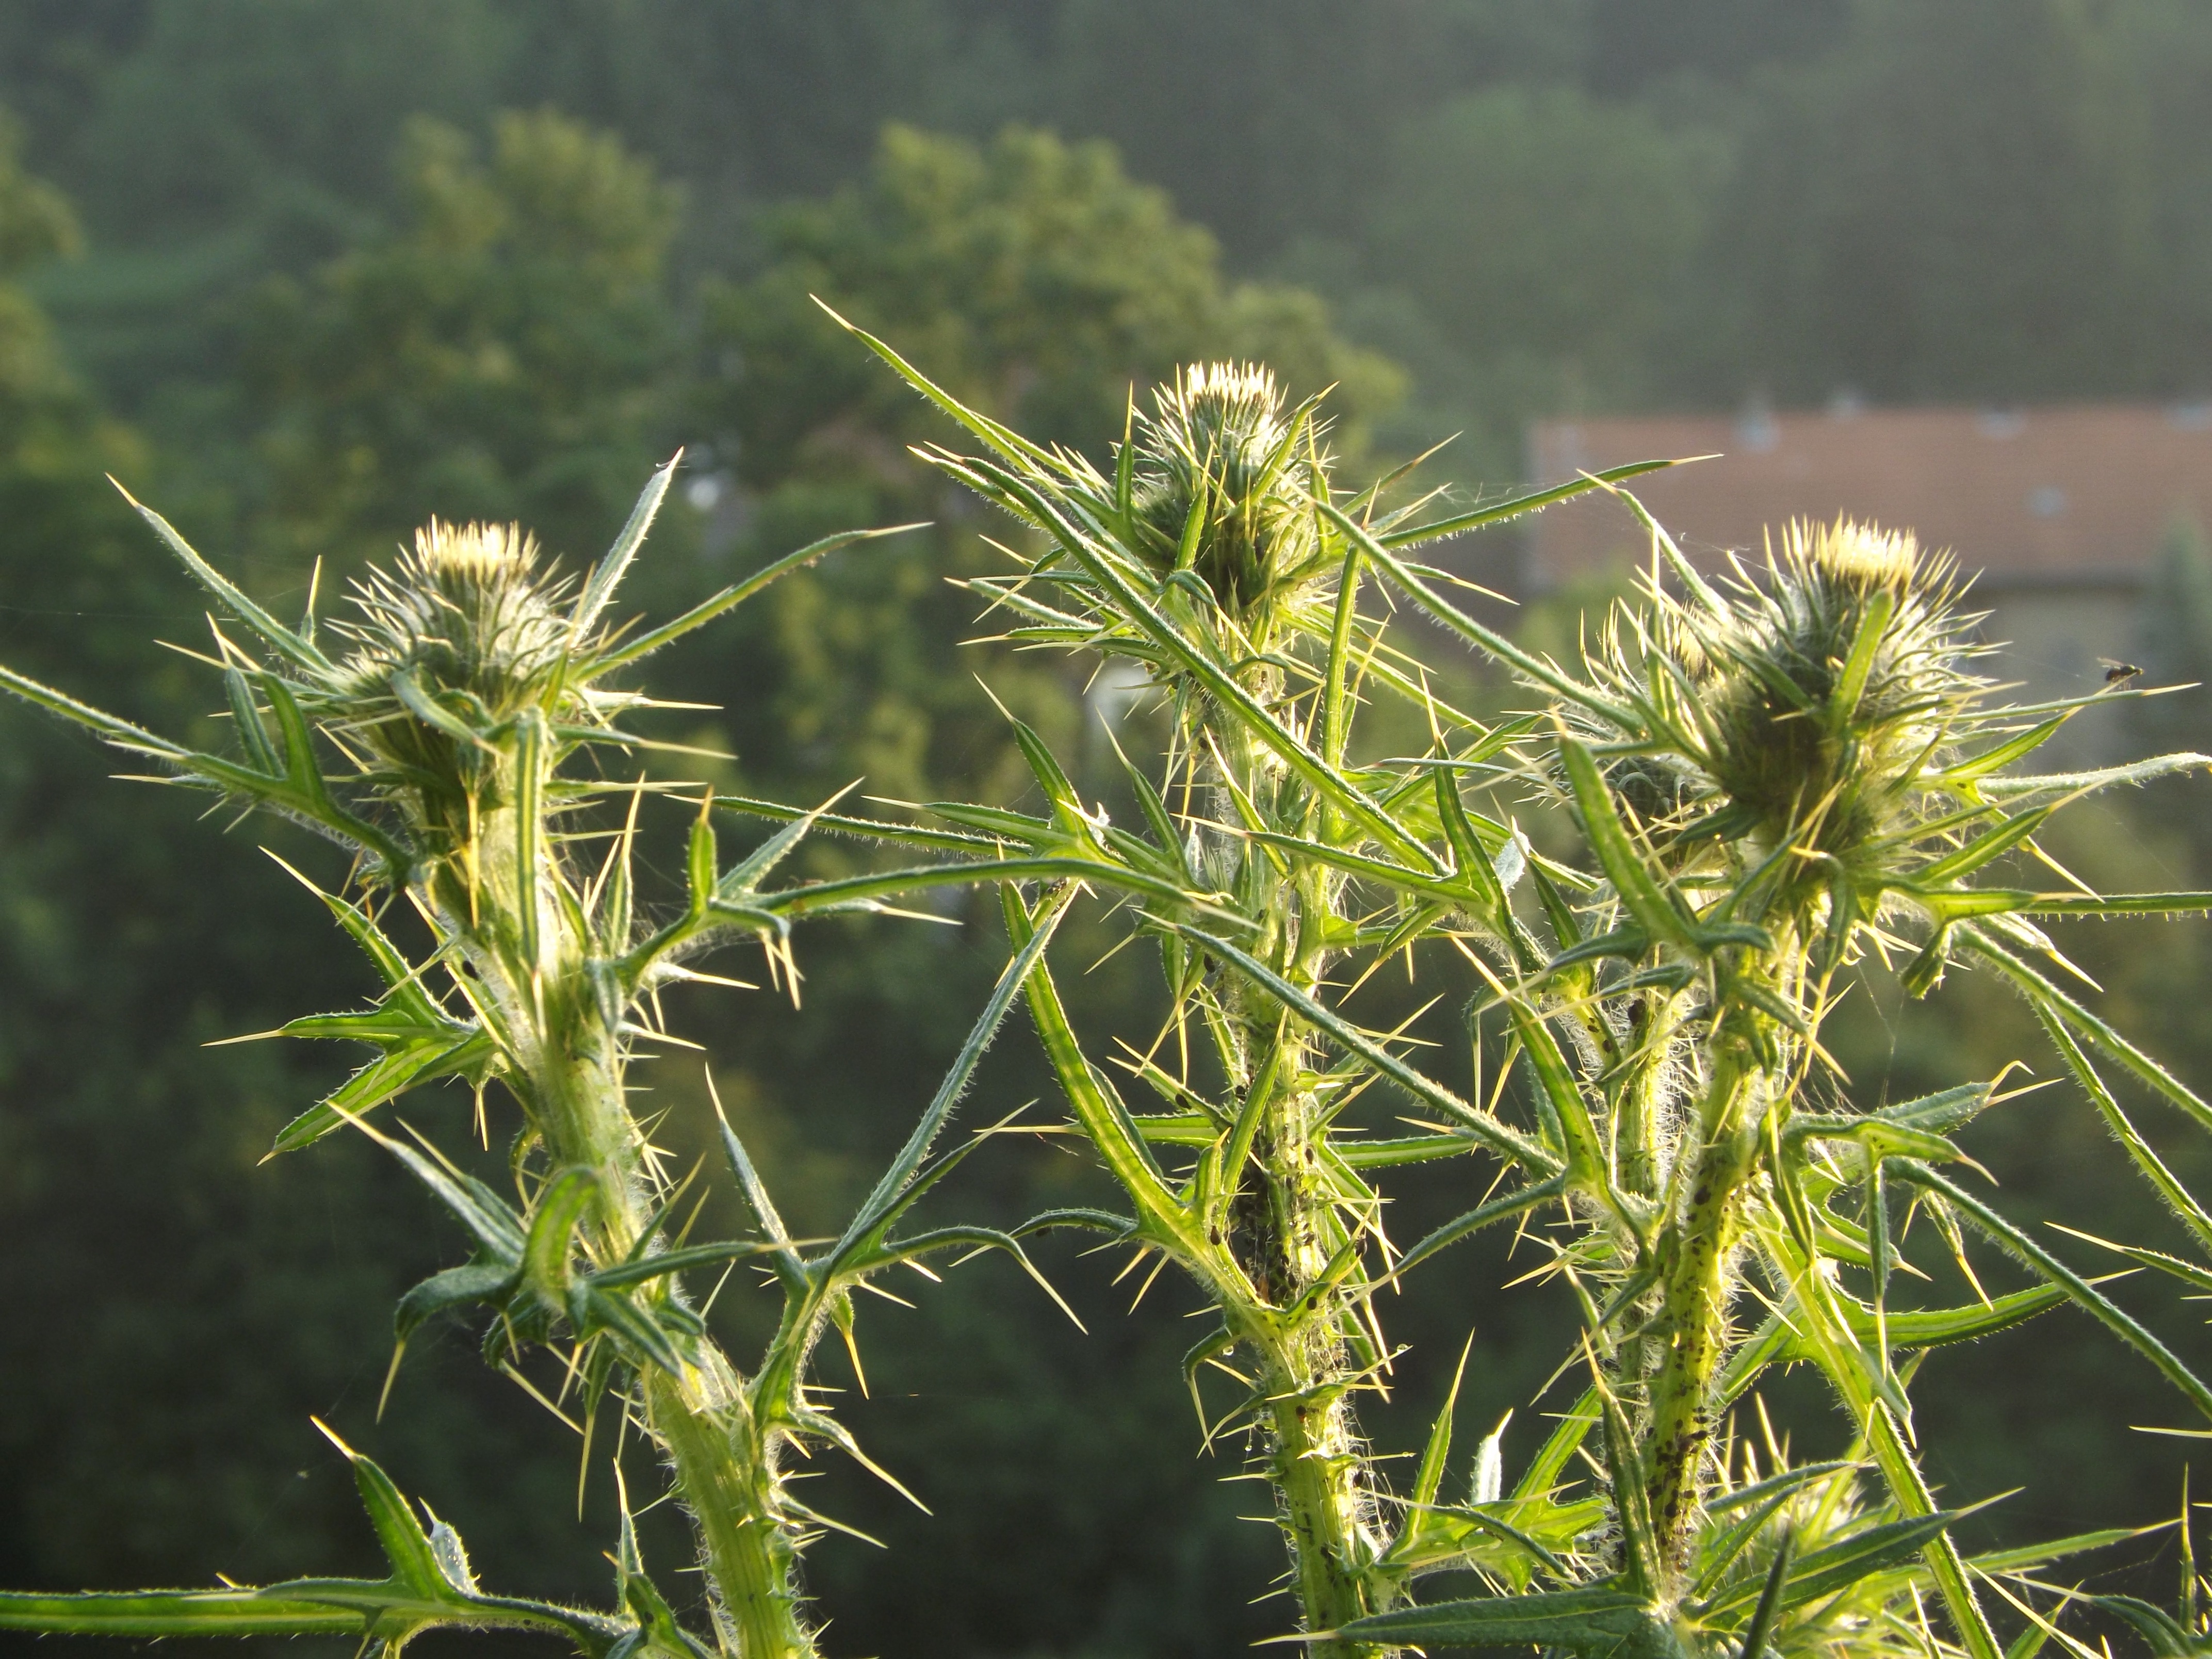
grass, prickly, plant, meadow, prairie, flower, wild, green, crop, botany, dried, flora, wildflower, thistle, silver thistle, spur, inflorescence, flowering plant, spiny, daisy family, autumn thistle, grass family, plant stem, land plant